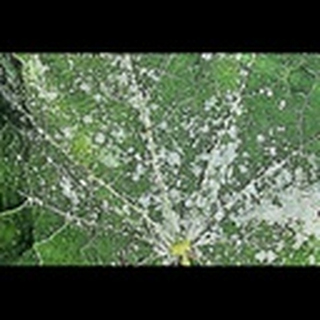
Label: cotton_powdery_mildew